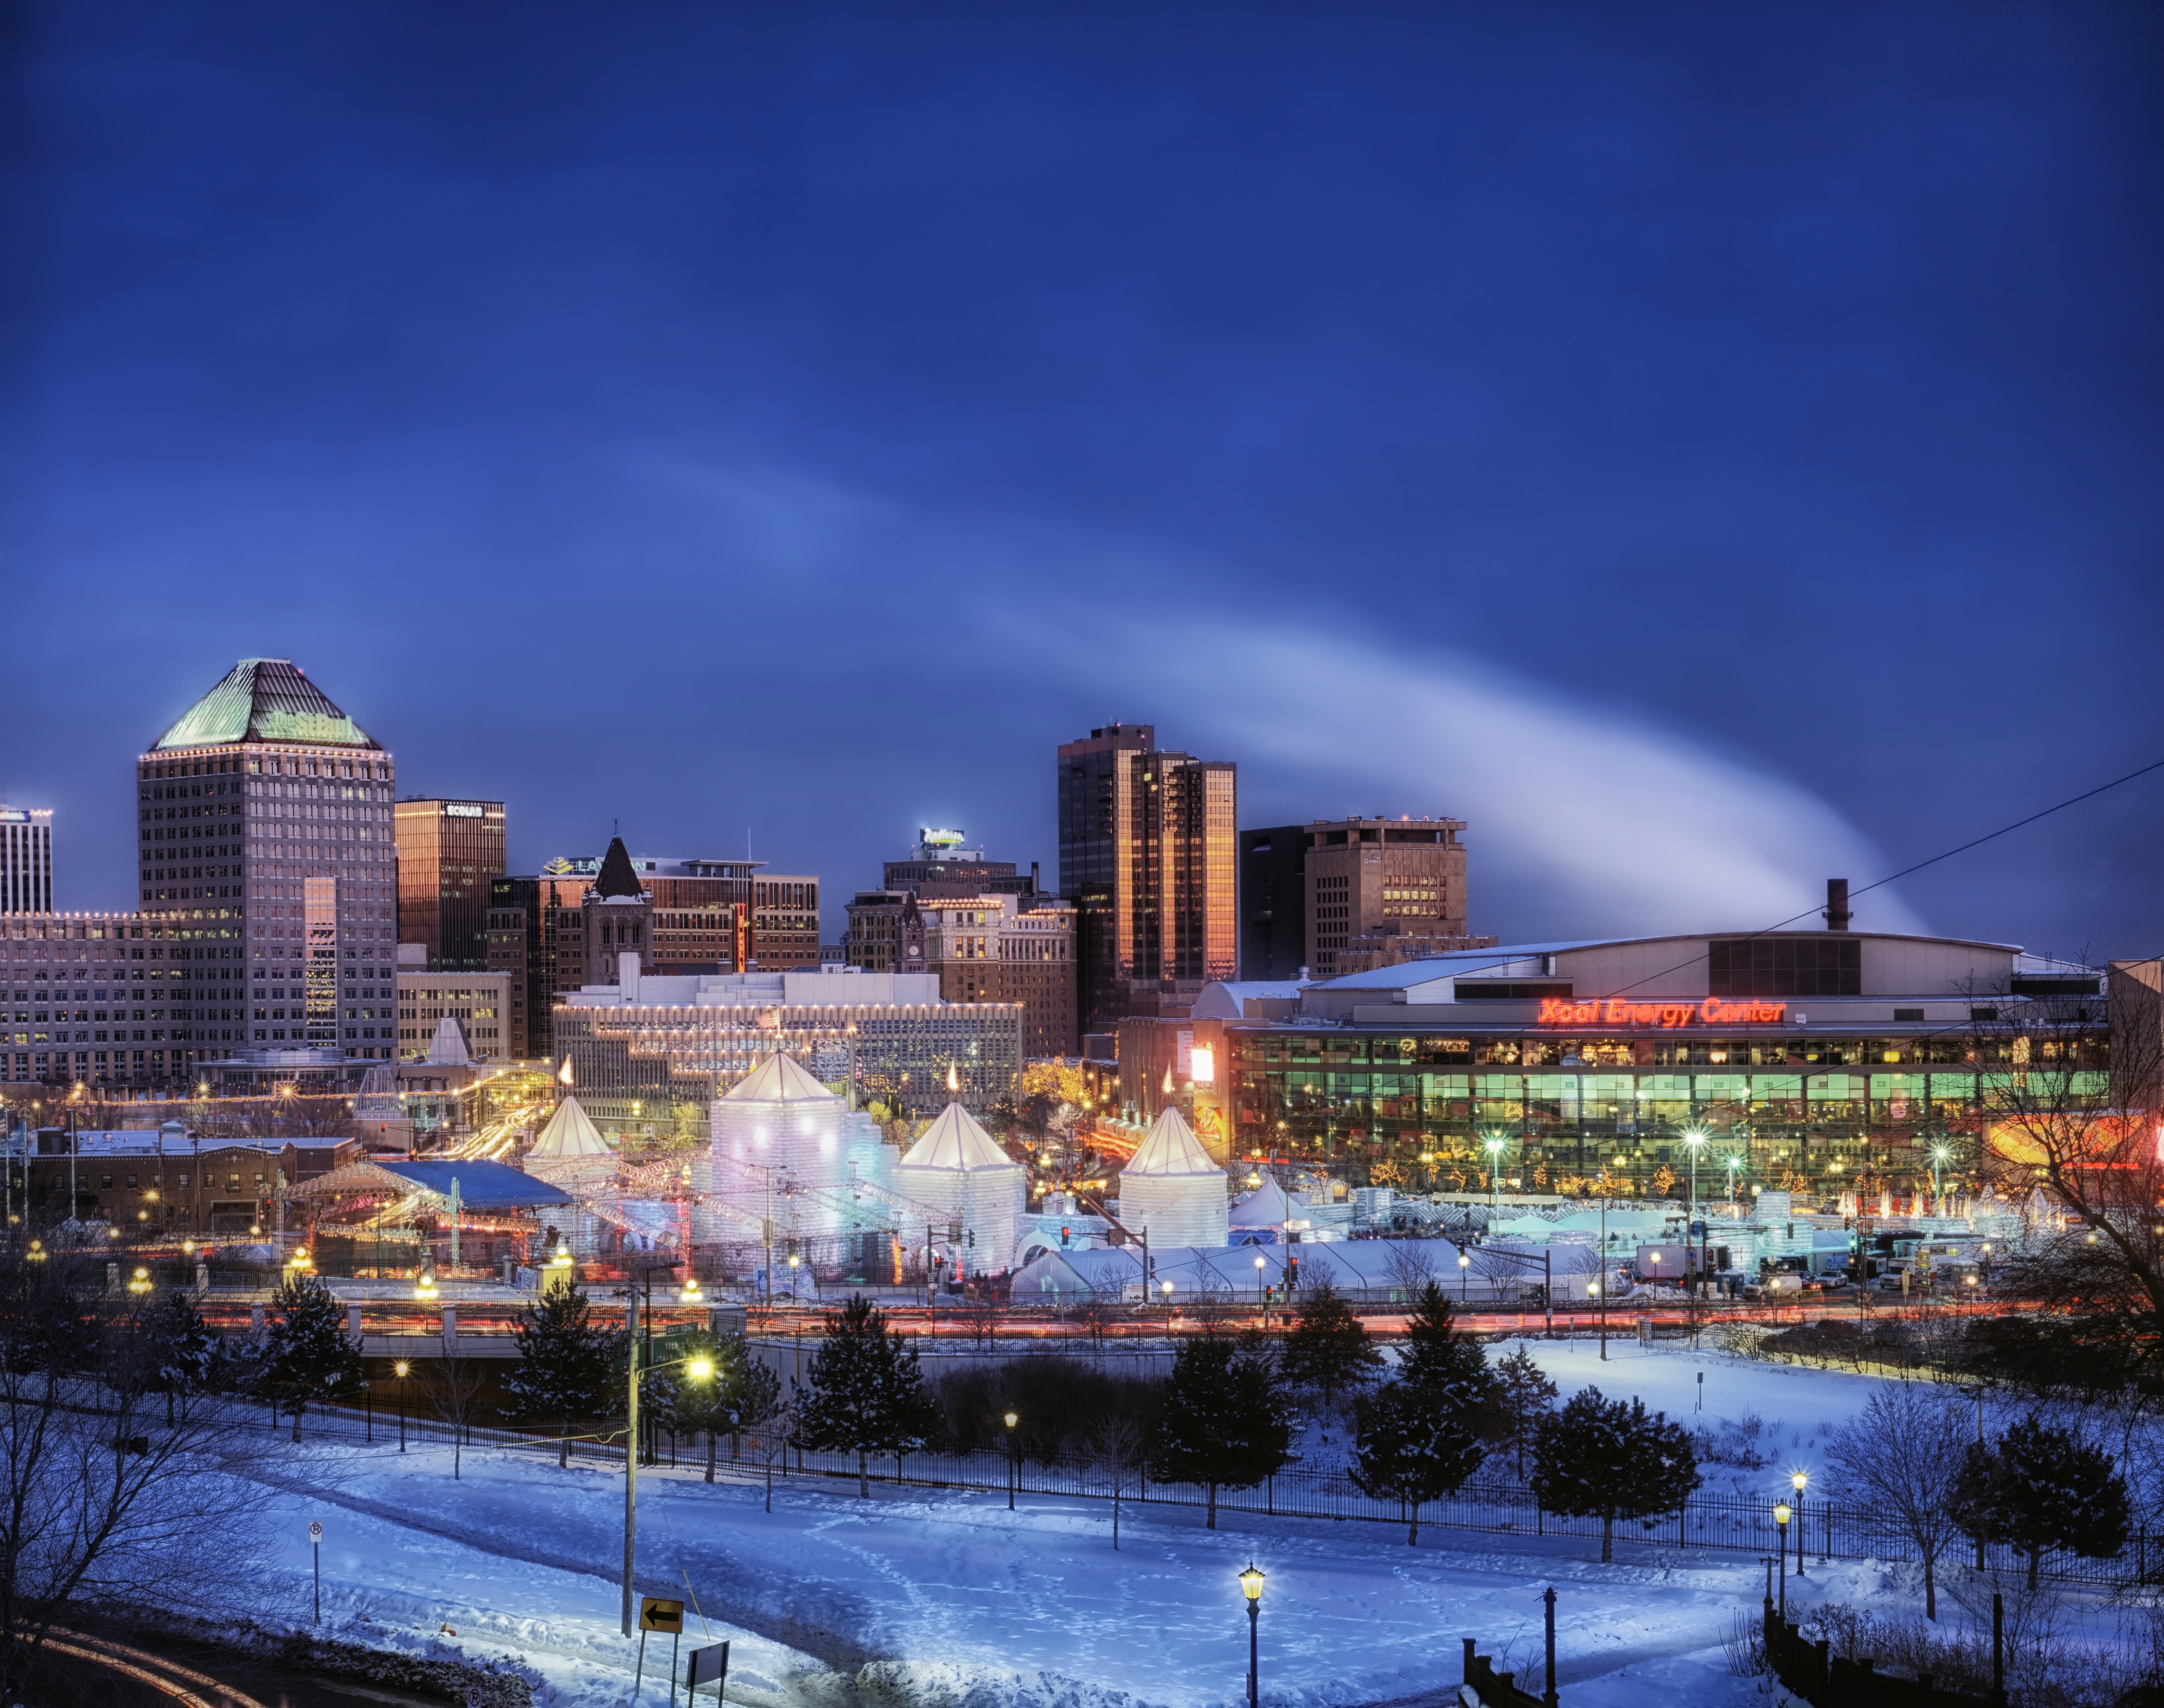
horizon, snow, winter, architecture, skyline, night, city, skyscraper, urban, cityscape, panorama, downtown, dusk, ice, evening, reflection, landmark, stadium, outside, hdr, buildings, metropolis, cities, minnesota, st paul, urban area, geographical feature, human settlement, atmosphere of earth, metropolitan area, ice festival